Travis Tope

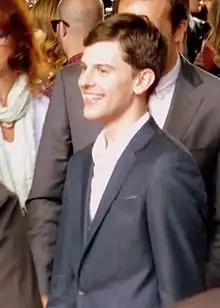
Tope at the 2014 Toronto Film Festival

Travis Tope (born November 11, 1991) is an American film and television actor. He was born in Bexar County and raised in Plano, Texas, where he achieved the rank of Eagle Scout in 2010. Tope made his feature debut in Divine Souls (2007) and gained prominence with supporting roles such as Chris Truby in Men, Women & Children (2014), Nick Strain in the slasher film The Town That Dreaded Sundown (2014), and Charlie Miller in (2016). On television, he portrayed Joe Harper (also known as Tommy Darmody) during the final season of HBO’s Boardwalk Empire (2014) and played Kevin McClain in the Netflix series American Vandal (2018). Active since 2007, Tope continues to diversify his career across mainstream and genre productions.